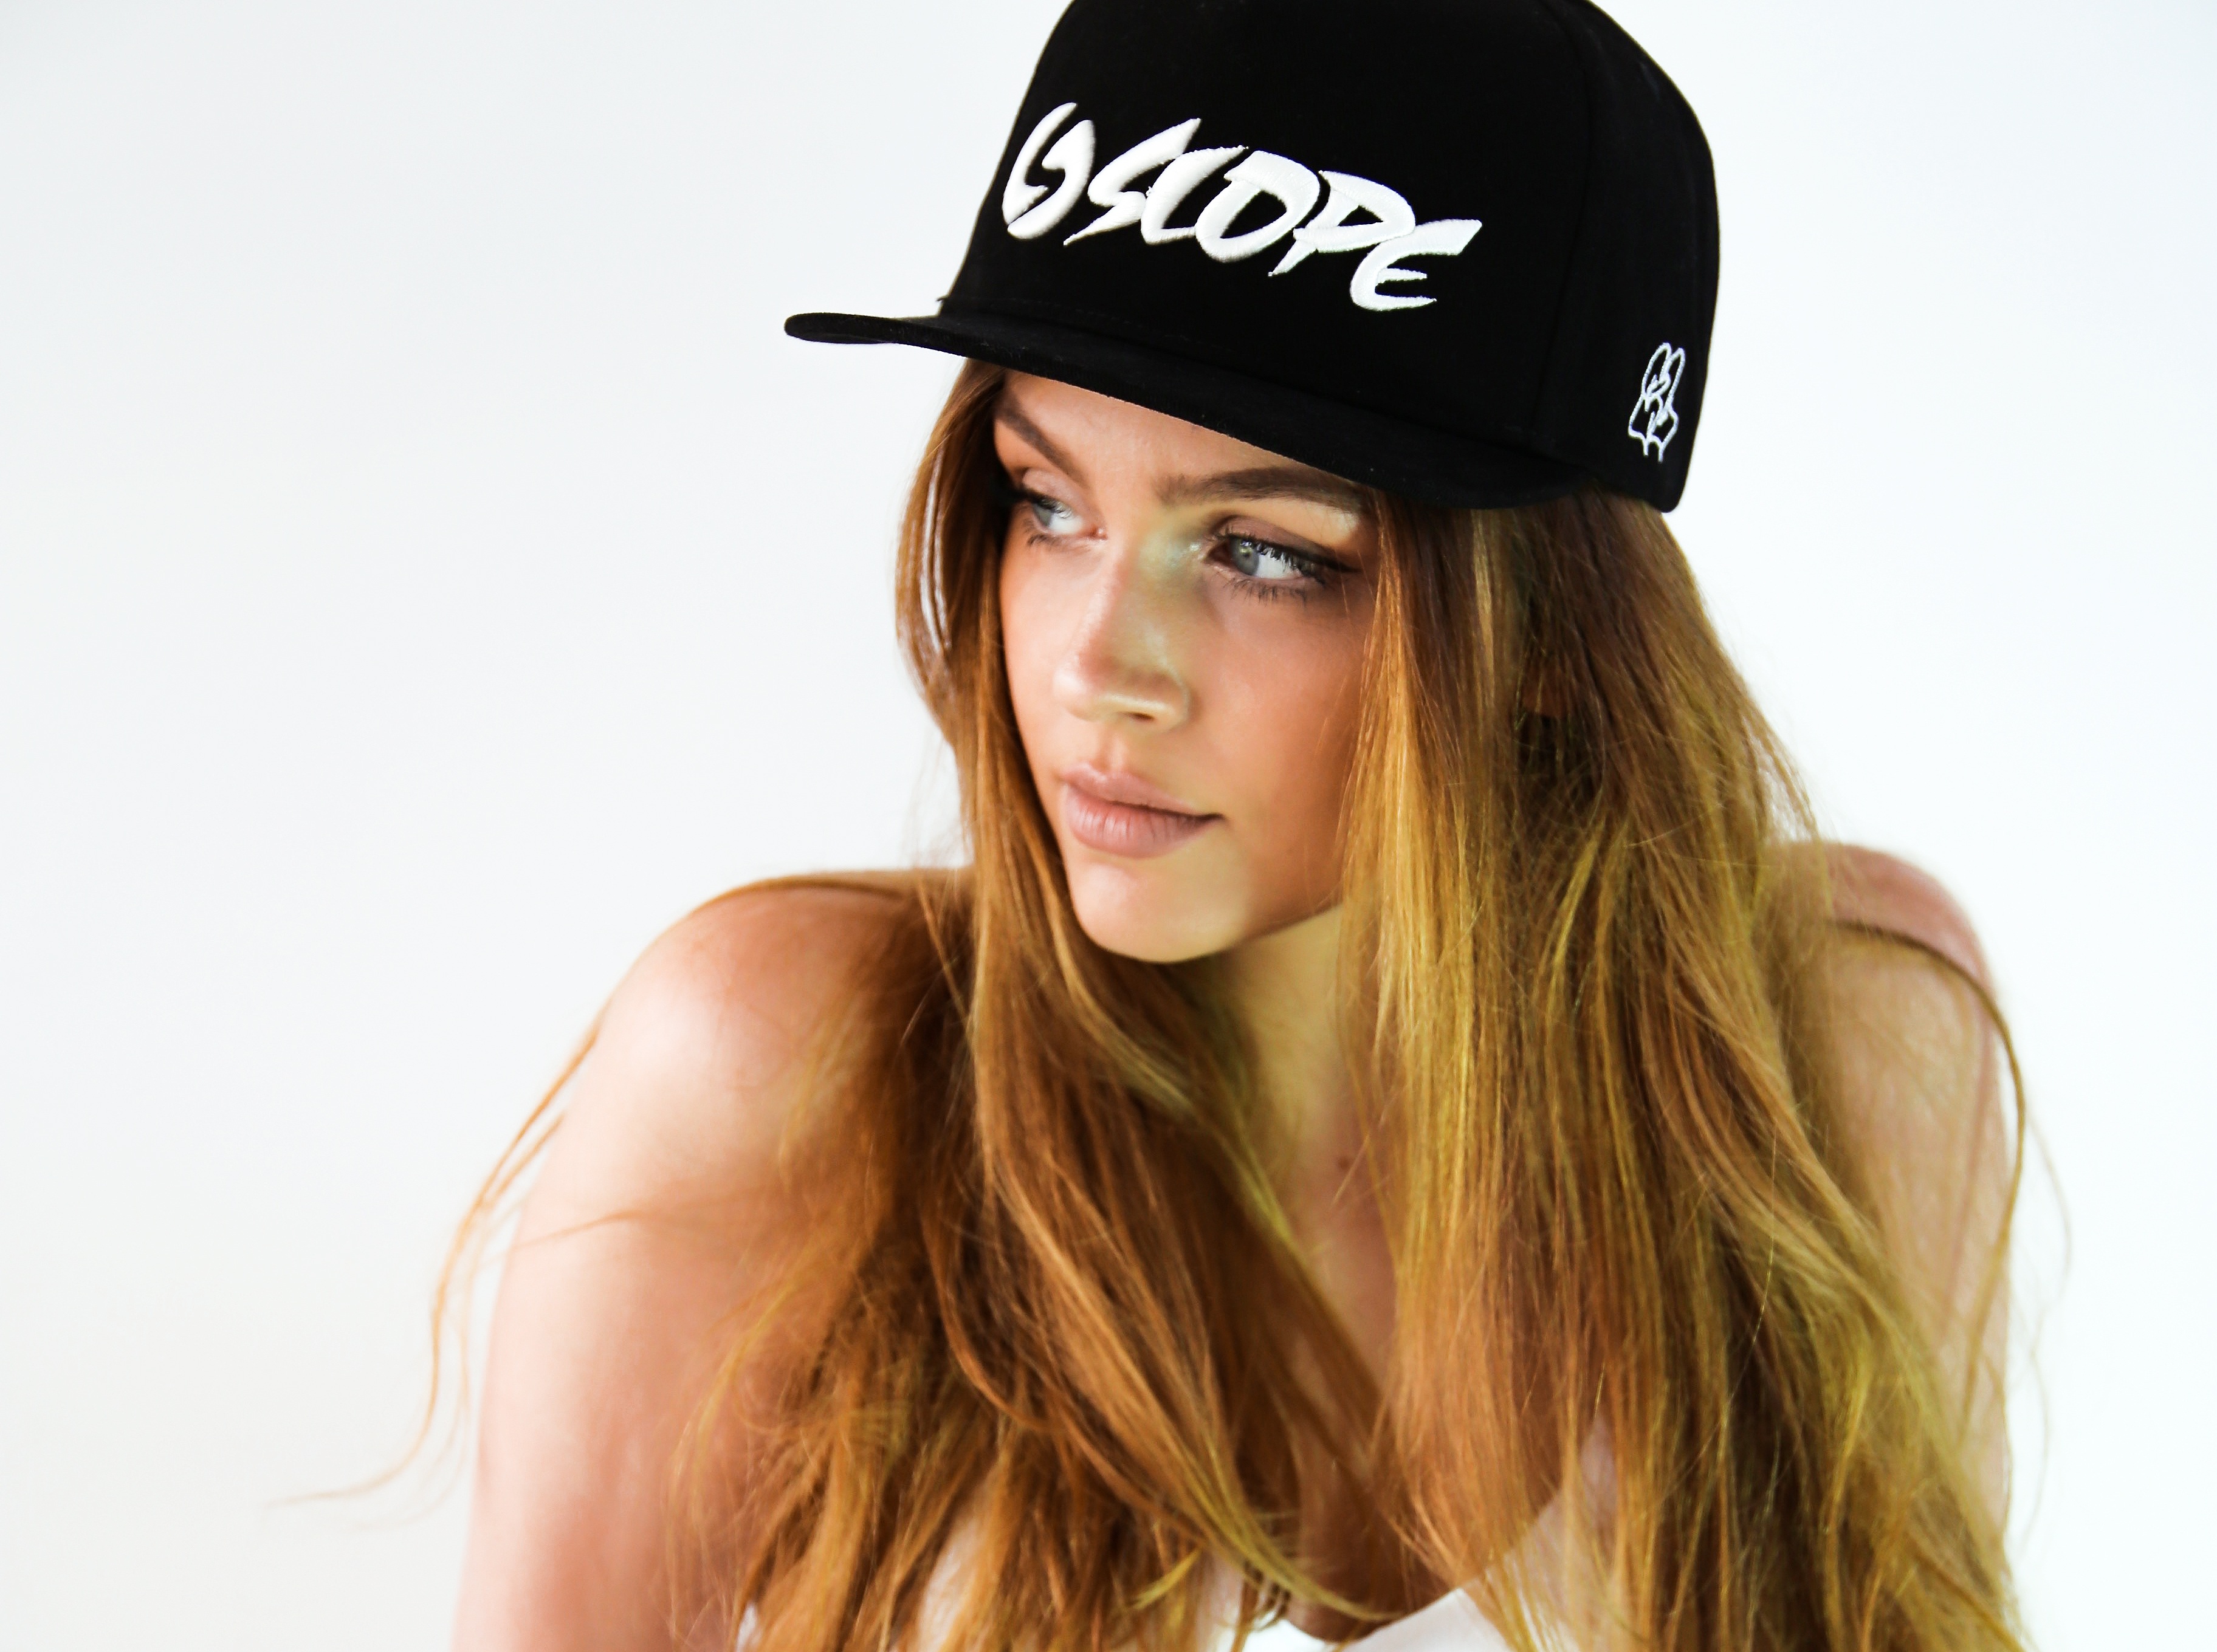
person, girl, woman, hair, cute, looking, portrait, model, young, studio, hat, fashion, clothing, headgear, hairstyle, long hair, beanie, streetwear, face, cap, lips, pose, beauty, sexy, style, pretty, character, photoshoot, casual, attractive, adolescent, fedora, stylish, brown hair, fashion accessory